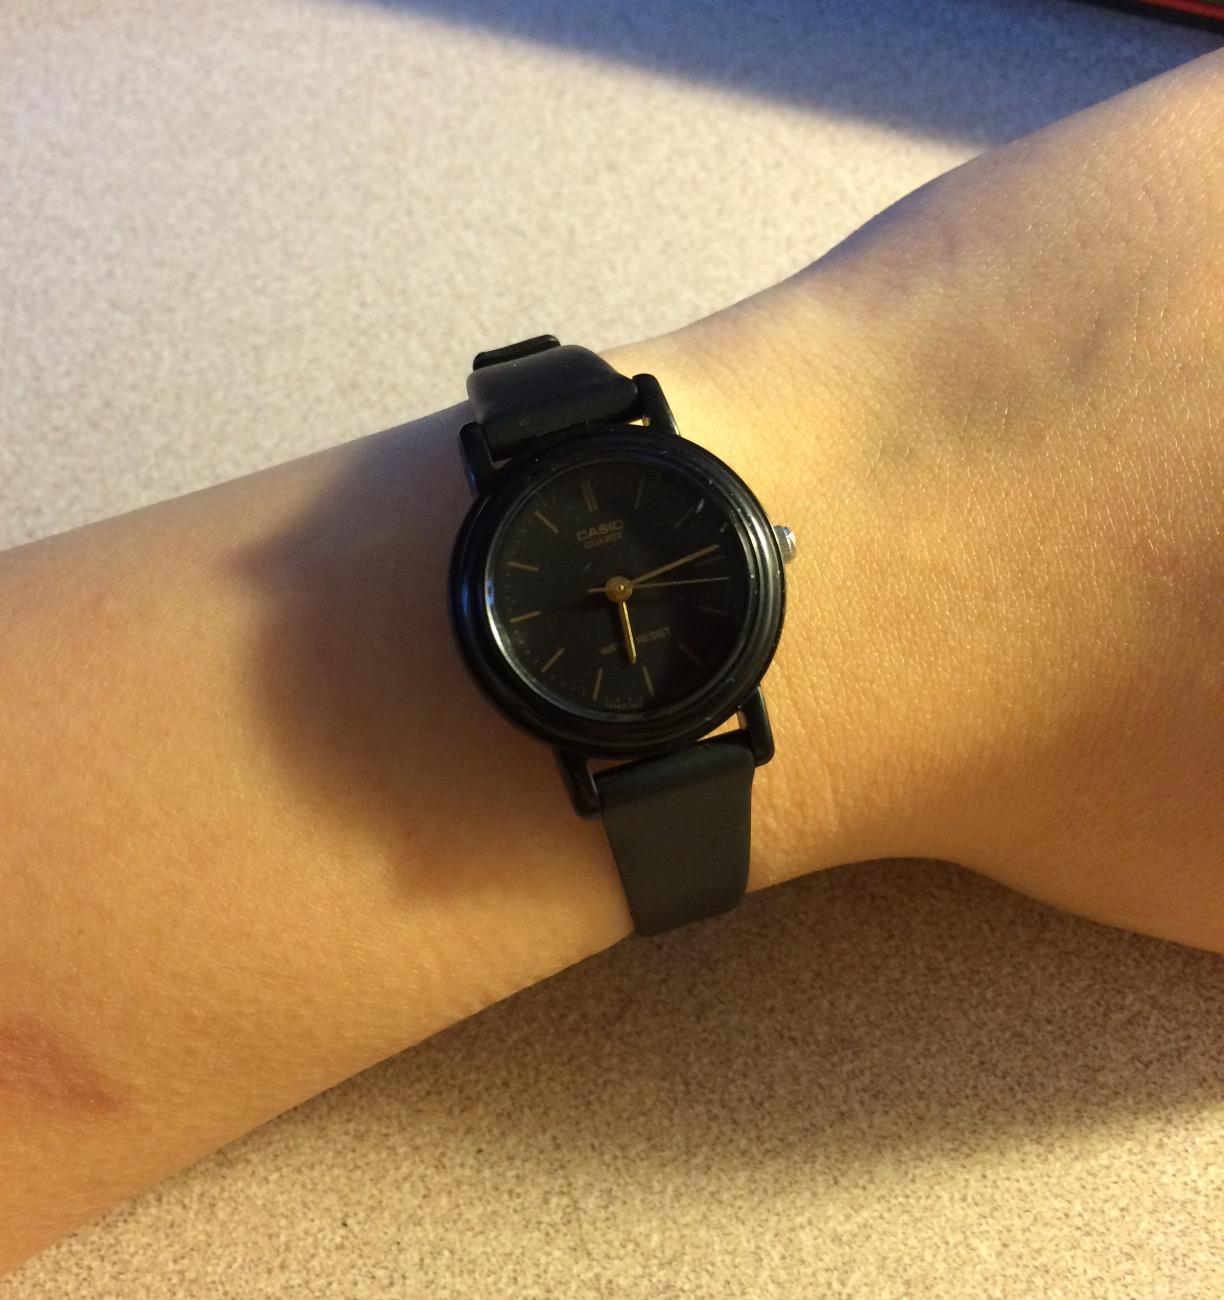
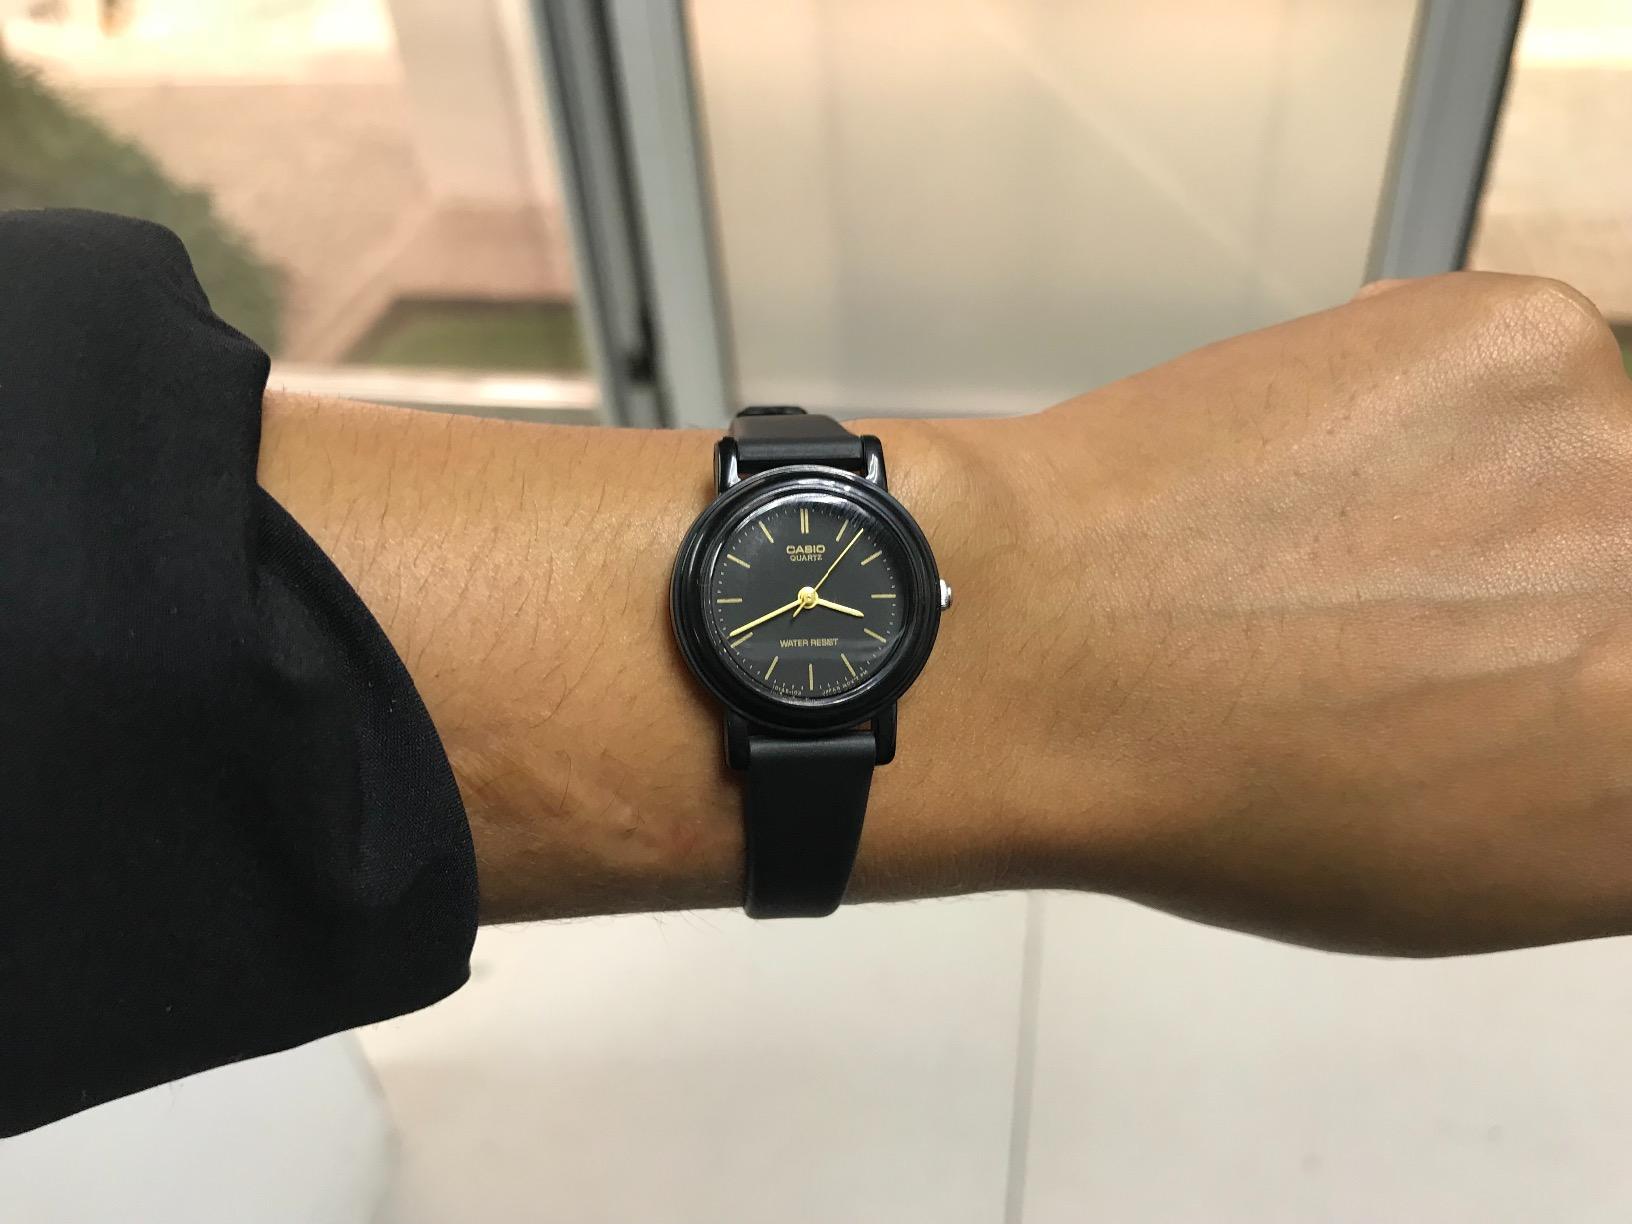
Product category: accessories_watch
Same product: yes